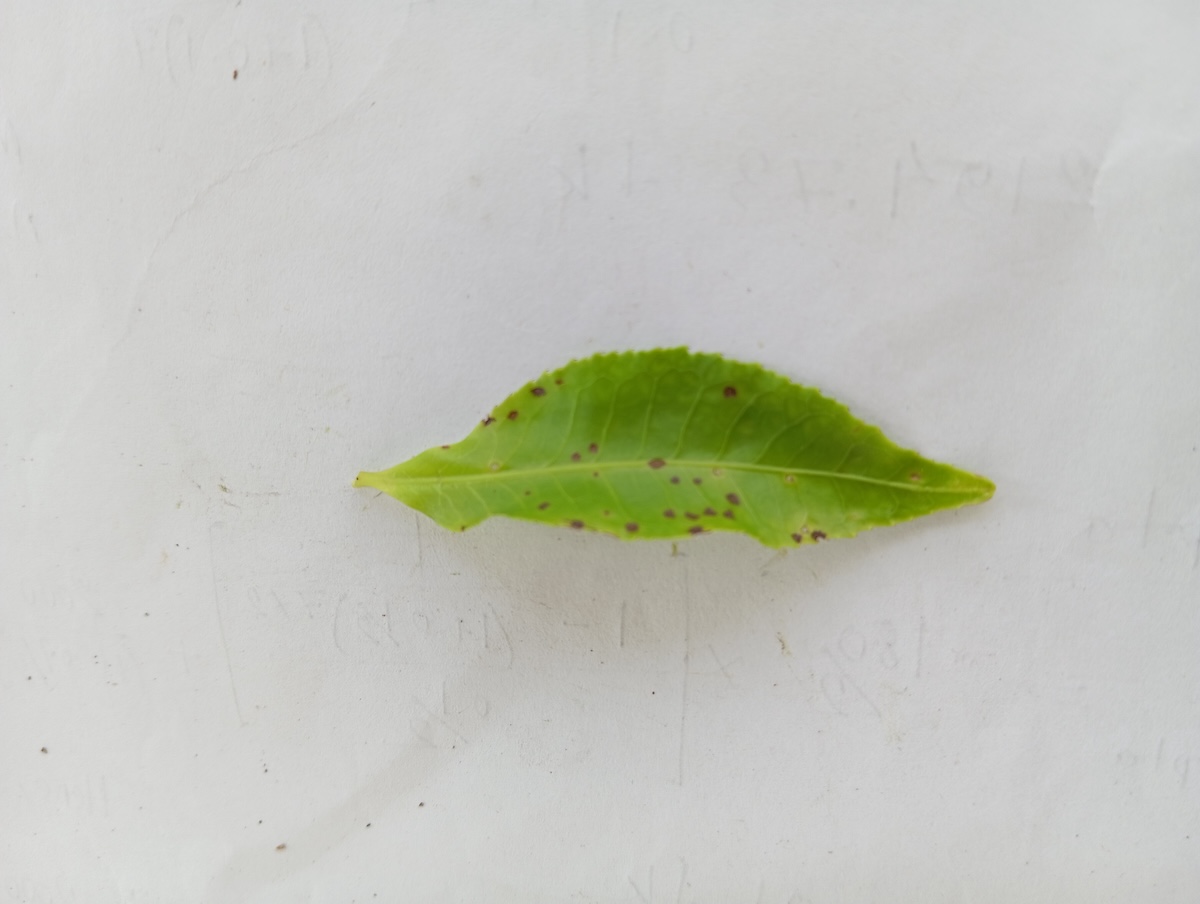
Label: Helopeltis